Woburn Square

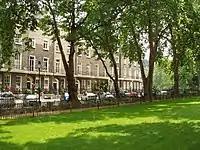
Woburn Square

Woburn Square is the smallest of the Bloomsbury squares and owned by the University of London. Designed by Thomas Cubitt and built between 1829 and 1847, it is named after Woburn Abbey, the main country seat of the Dukes of Bedford, who developed much of Bloomsbury.